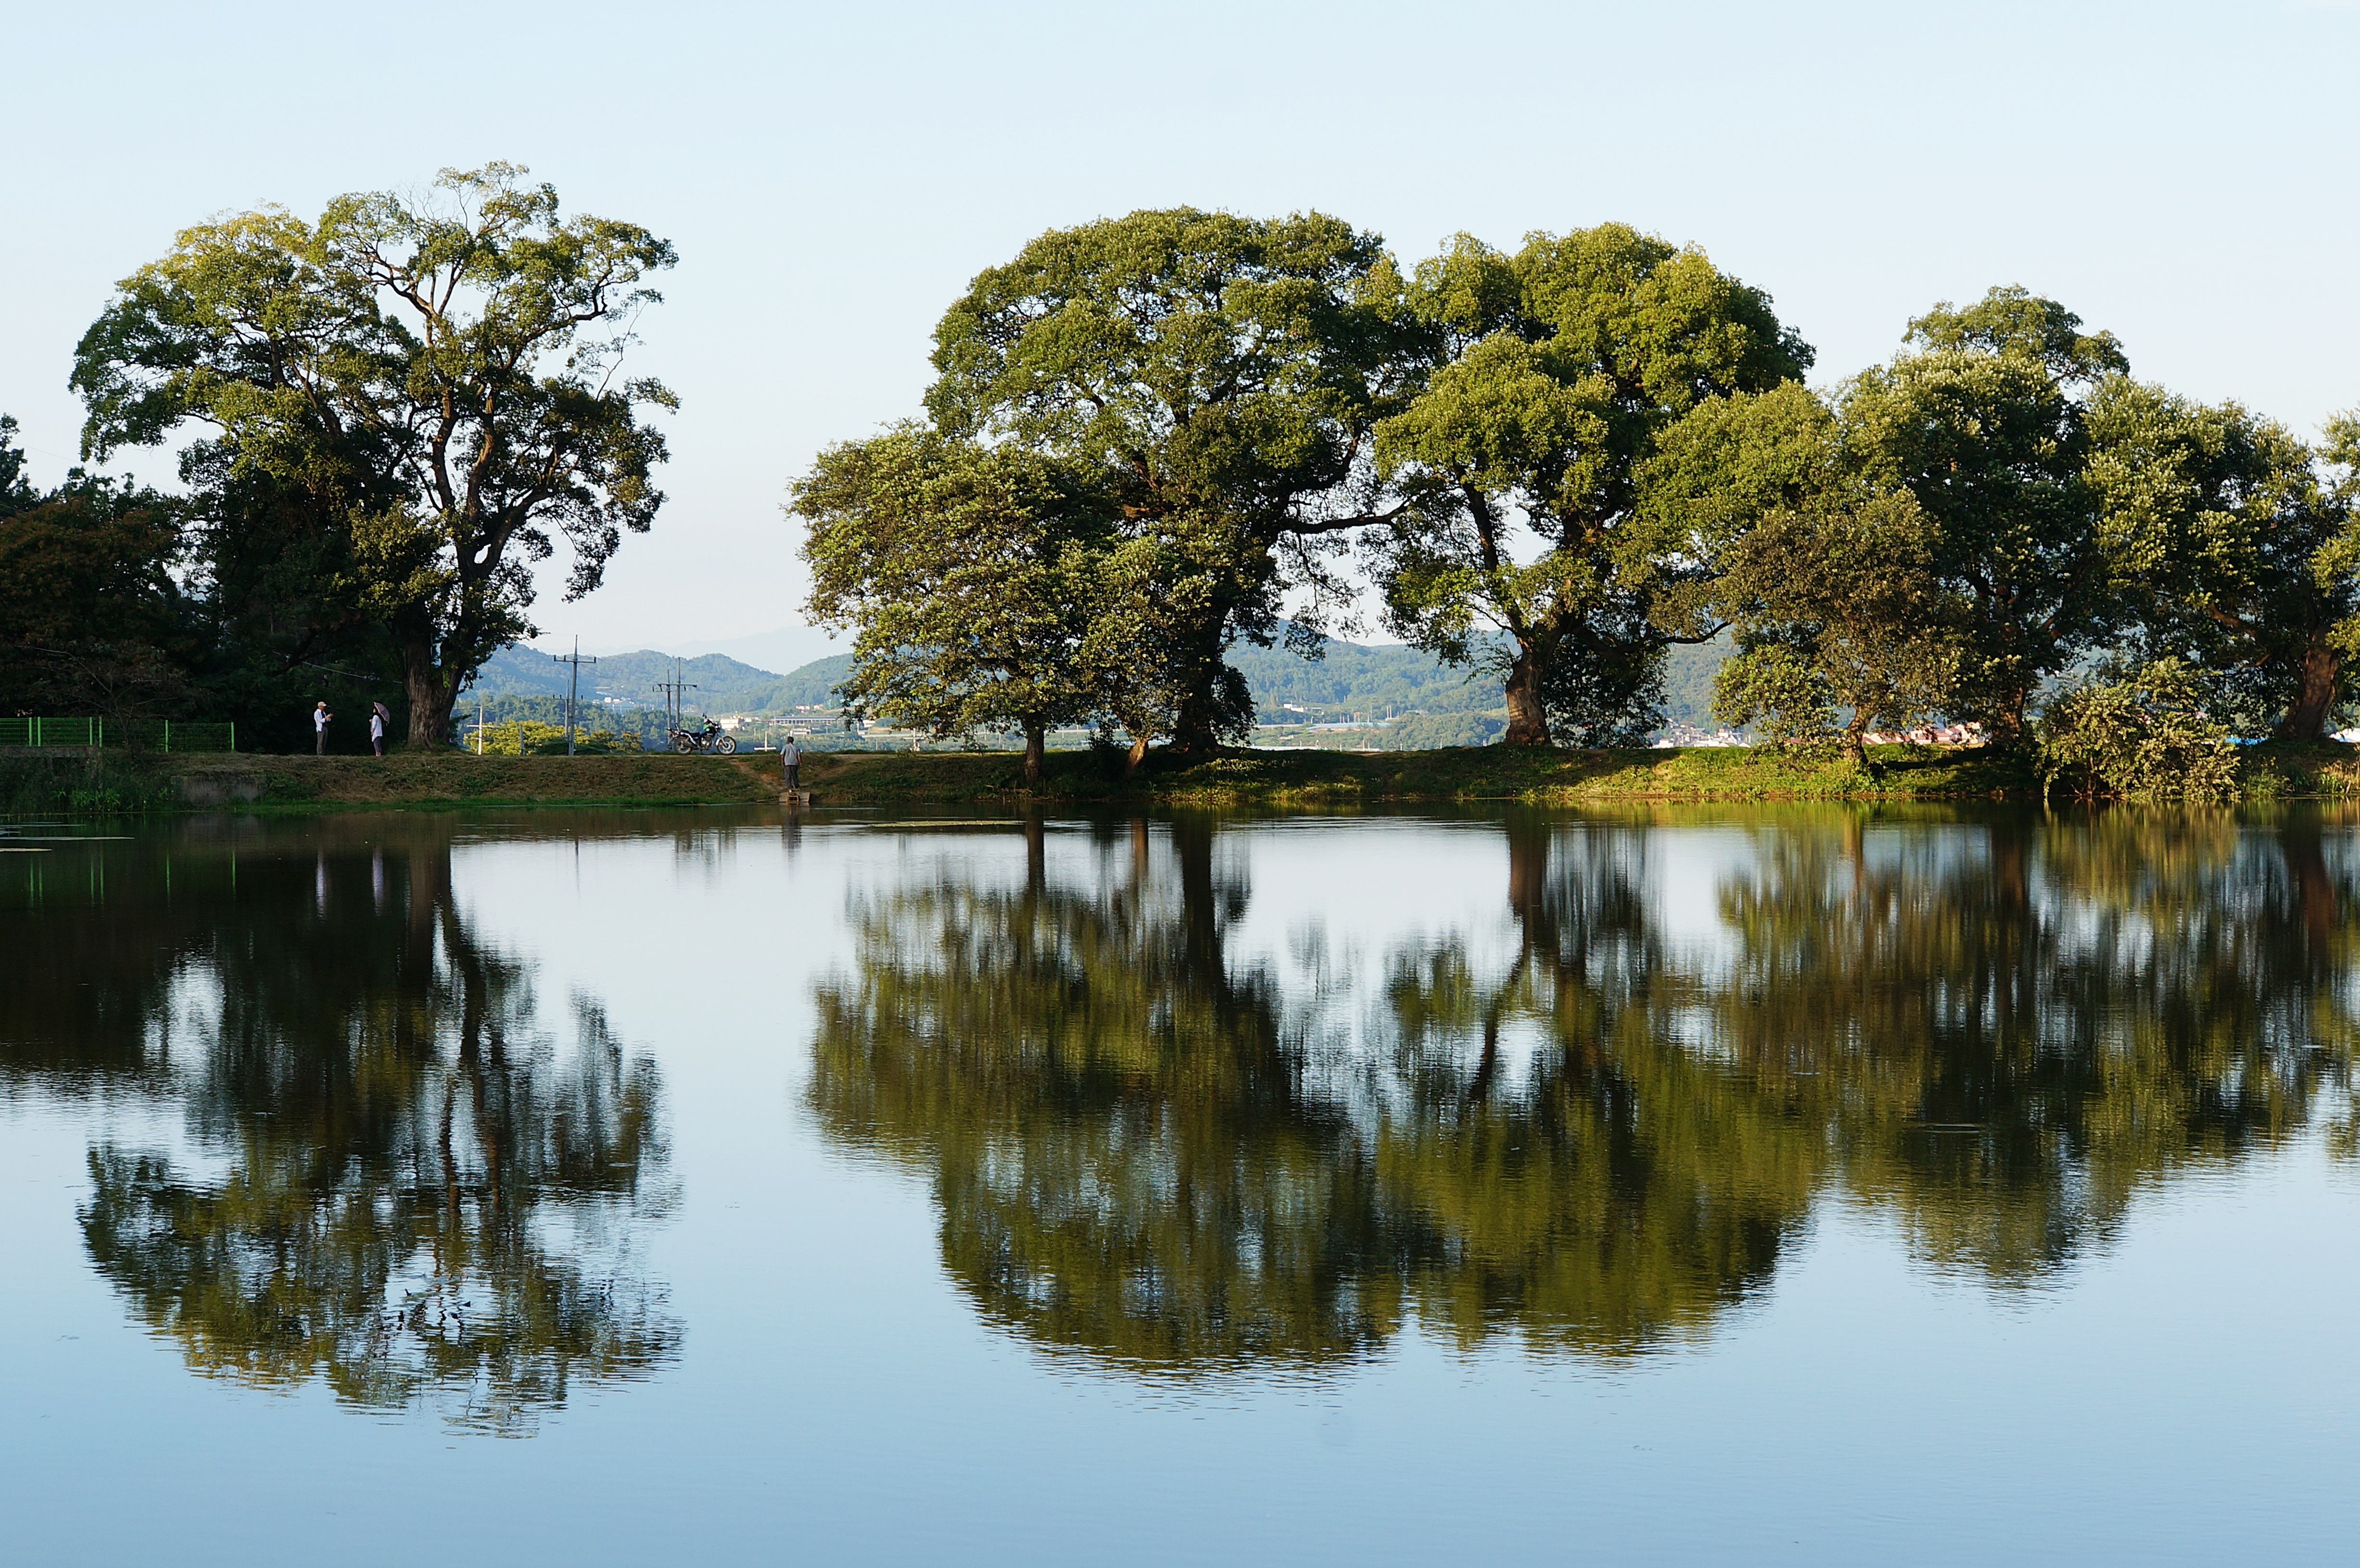
landscape, tree, water, nature, plant, leaf, flower, lake, river, pond, reflection, autumn, park, memory, reservoir, season, waterway, reflect, wetland, wallpapers, rural area, tabitha, republic of korea, woody plant